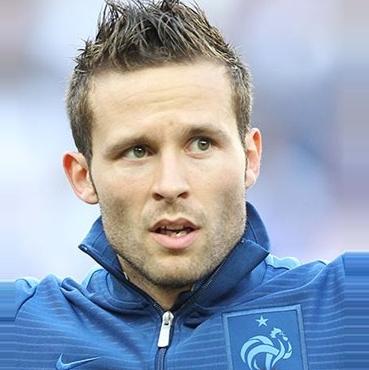
Age: 25